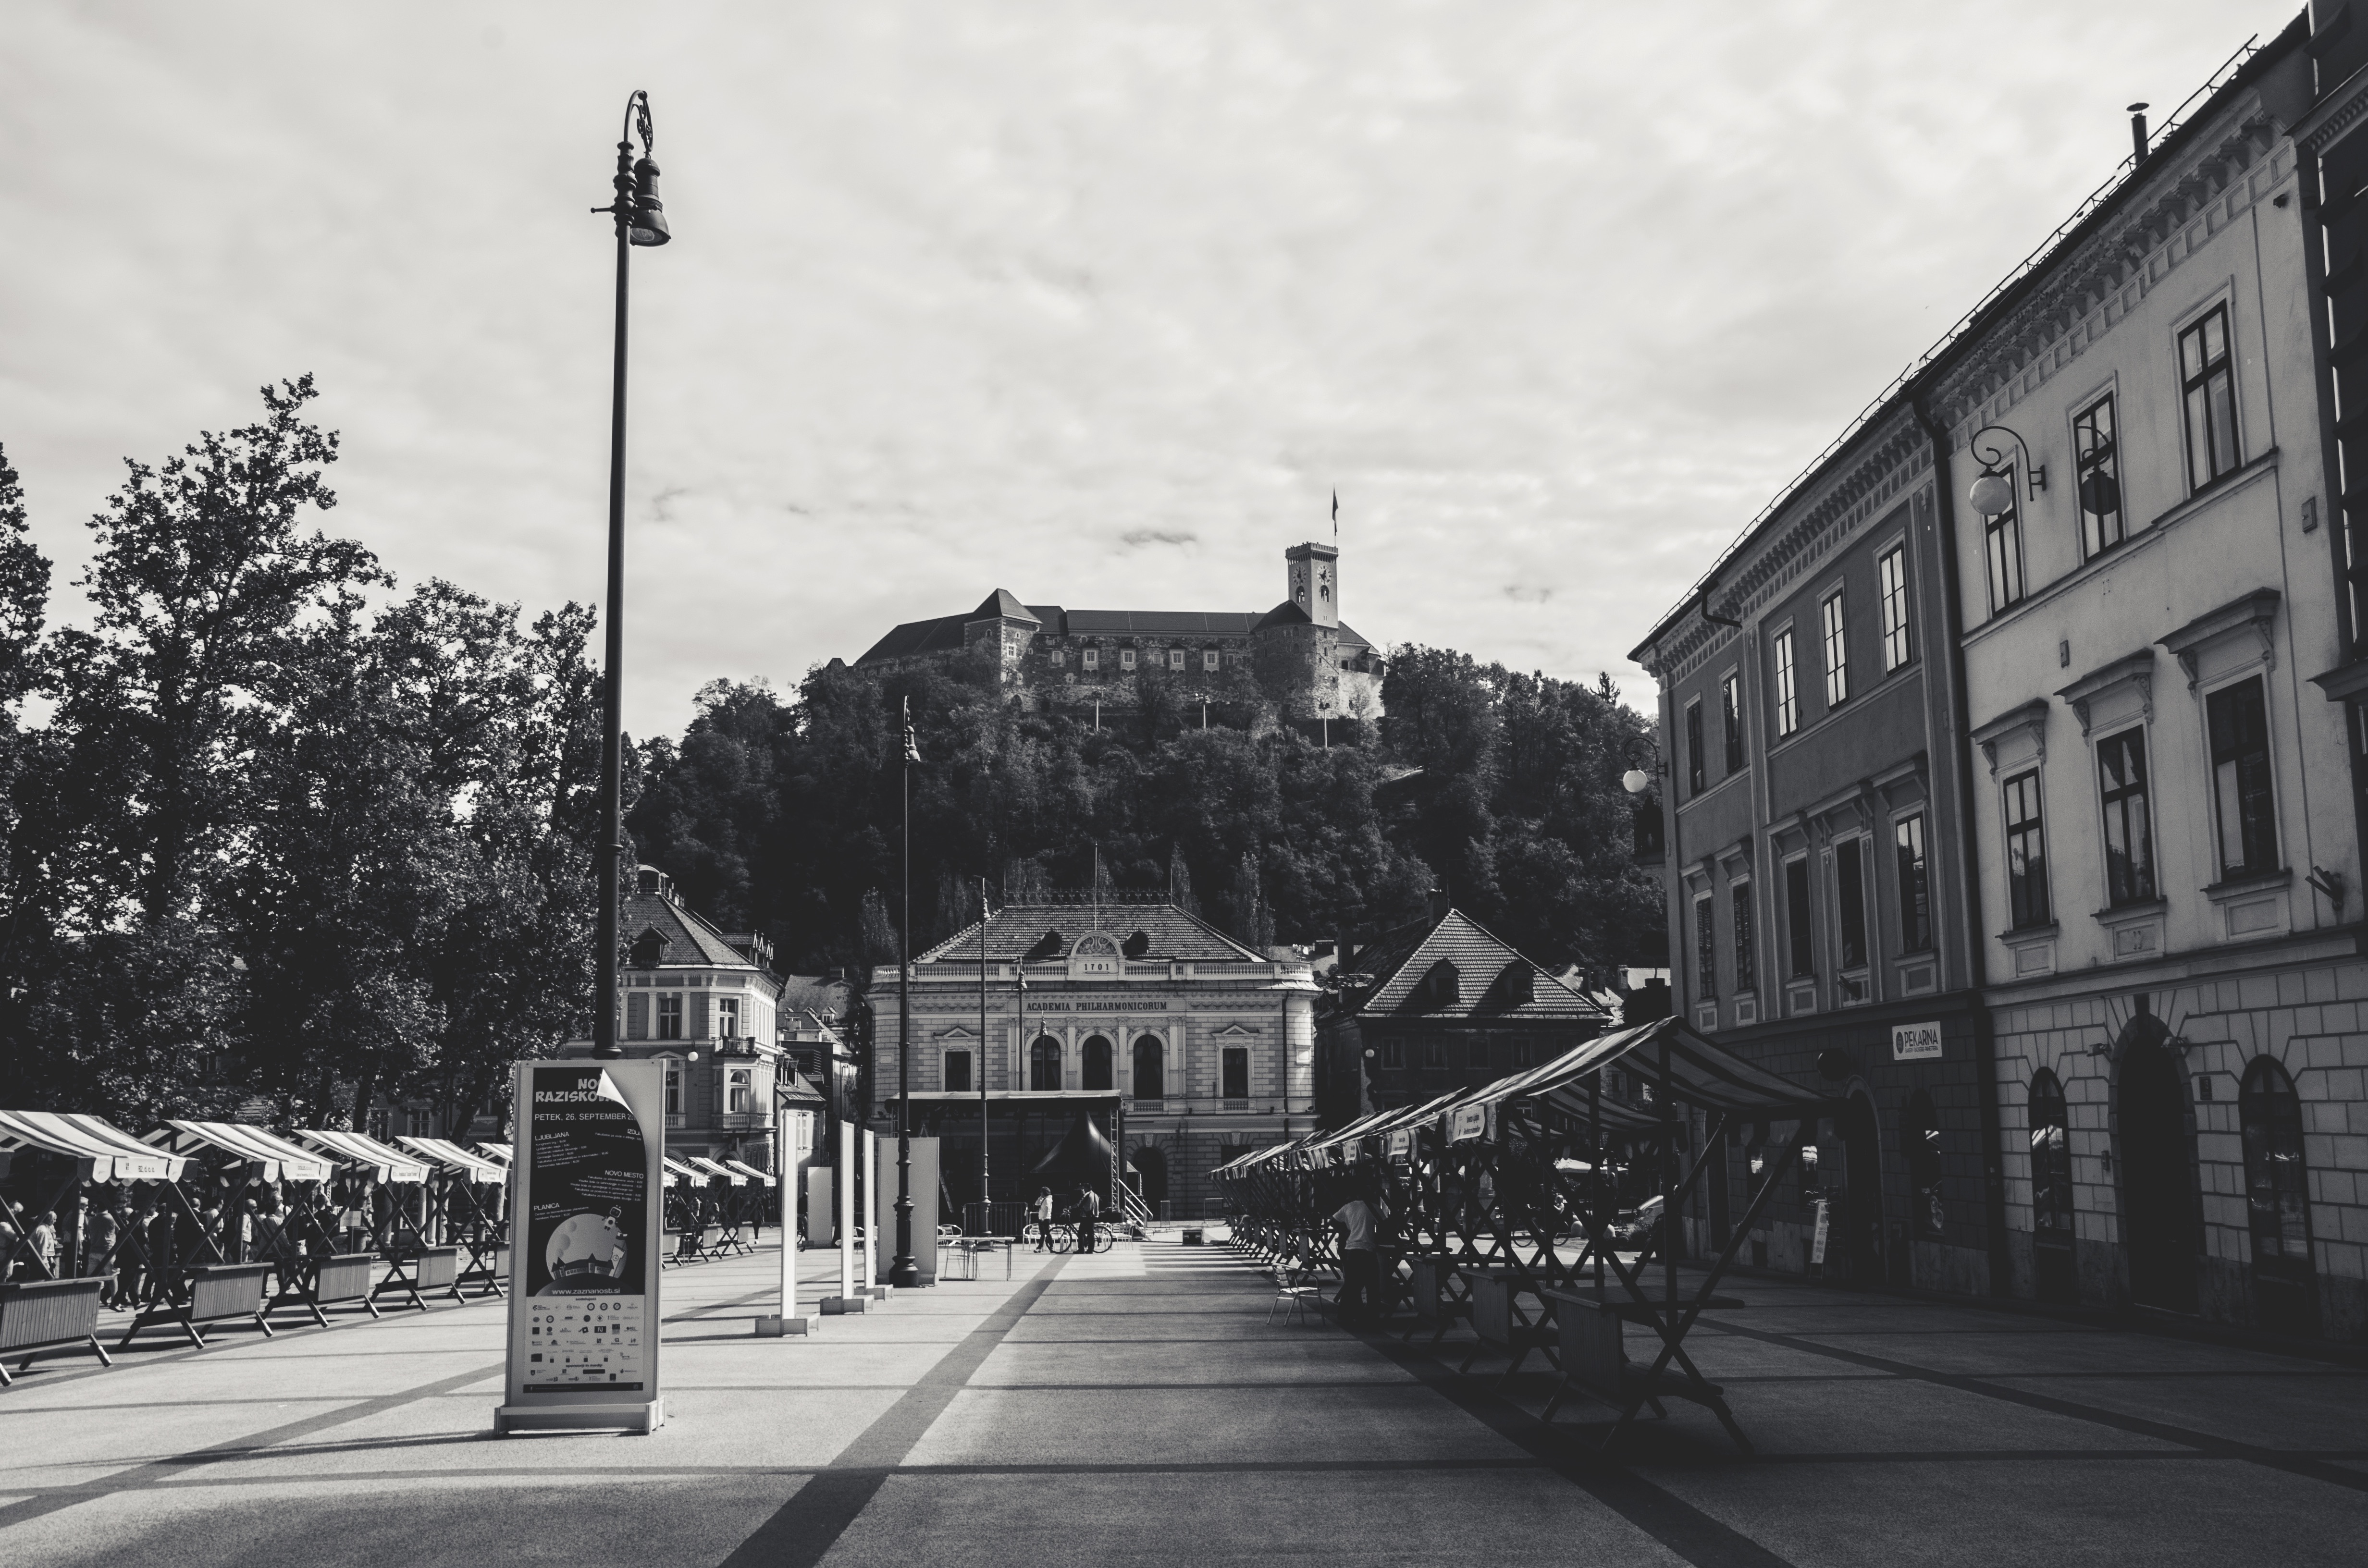
black and white, road, street, town, city, cityscape, downtown, monochrome, lane, infrastructure, neighbourhood, urban area, monochrome photography, residential area, human settlement